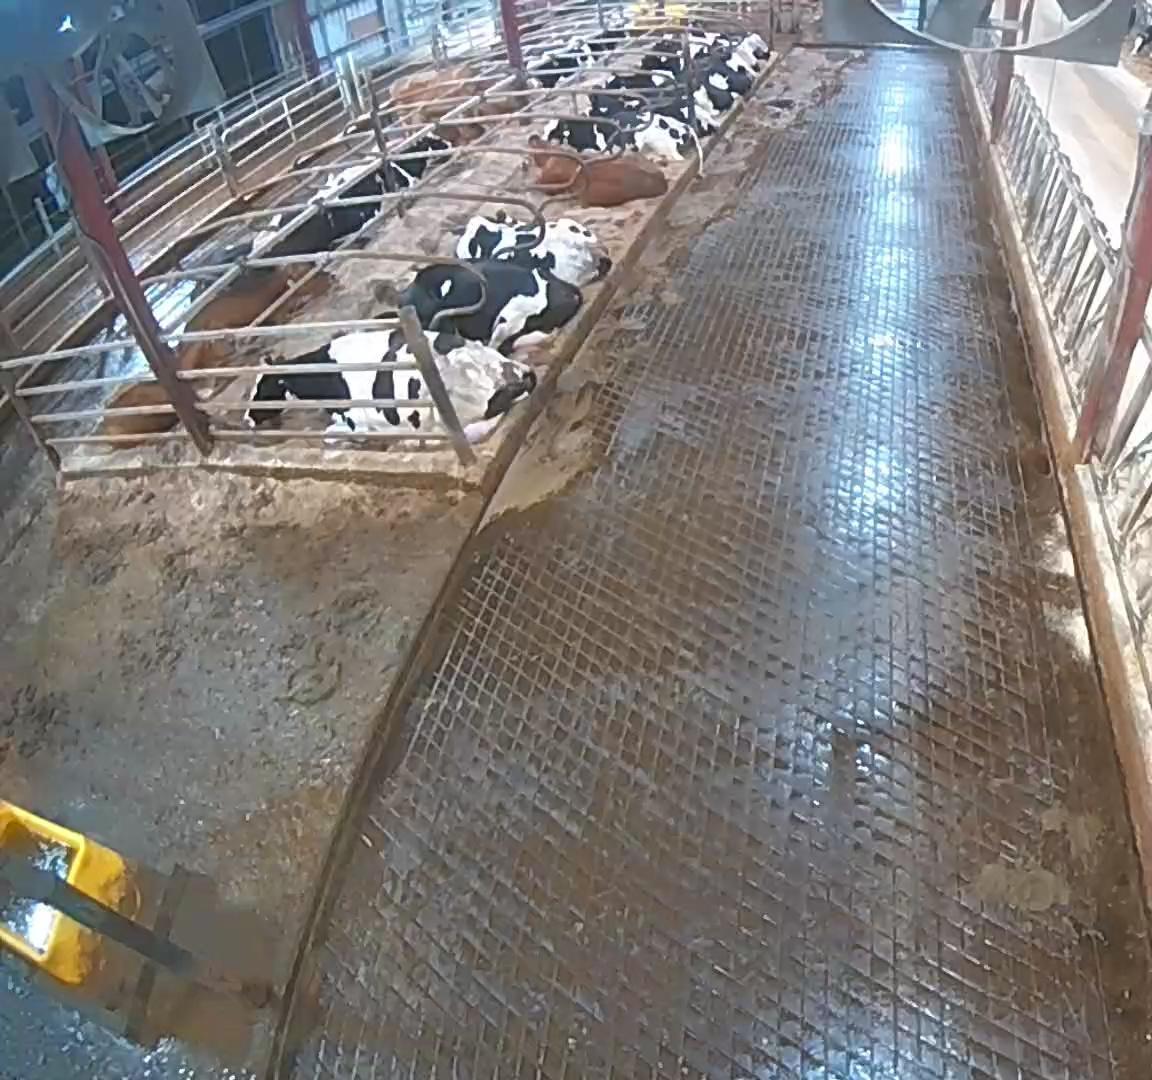
Number of cows: 14